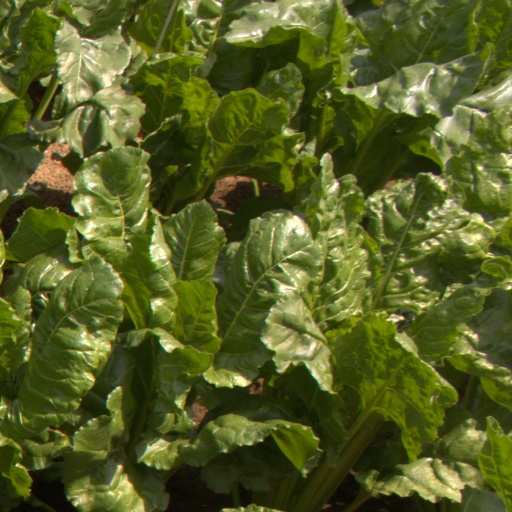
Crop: sugar beet